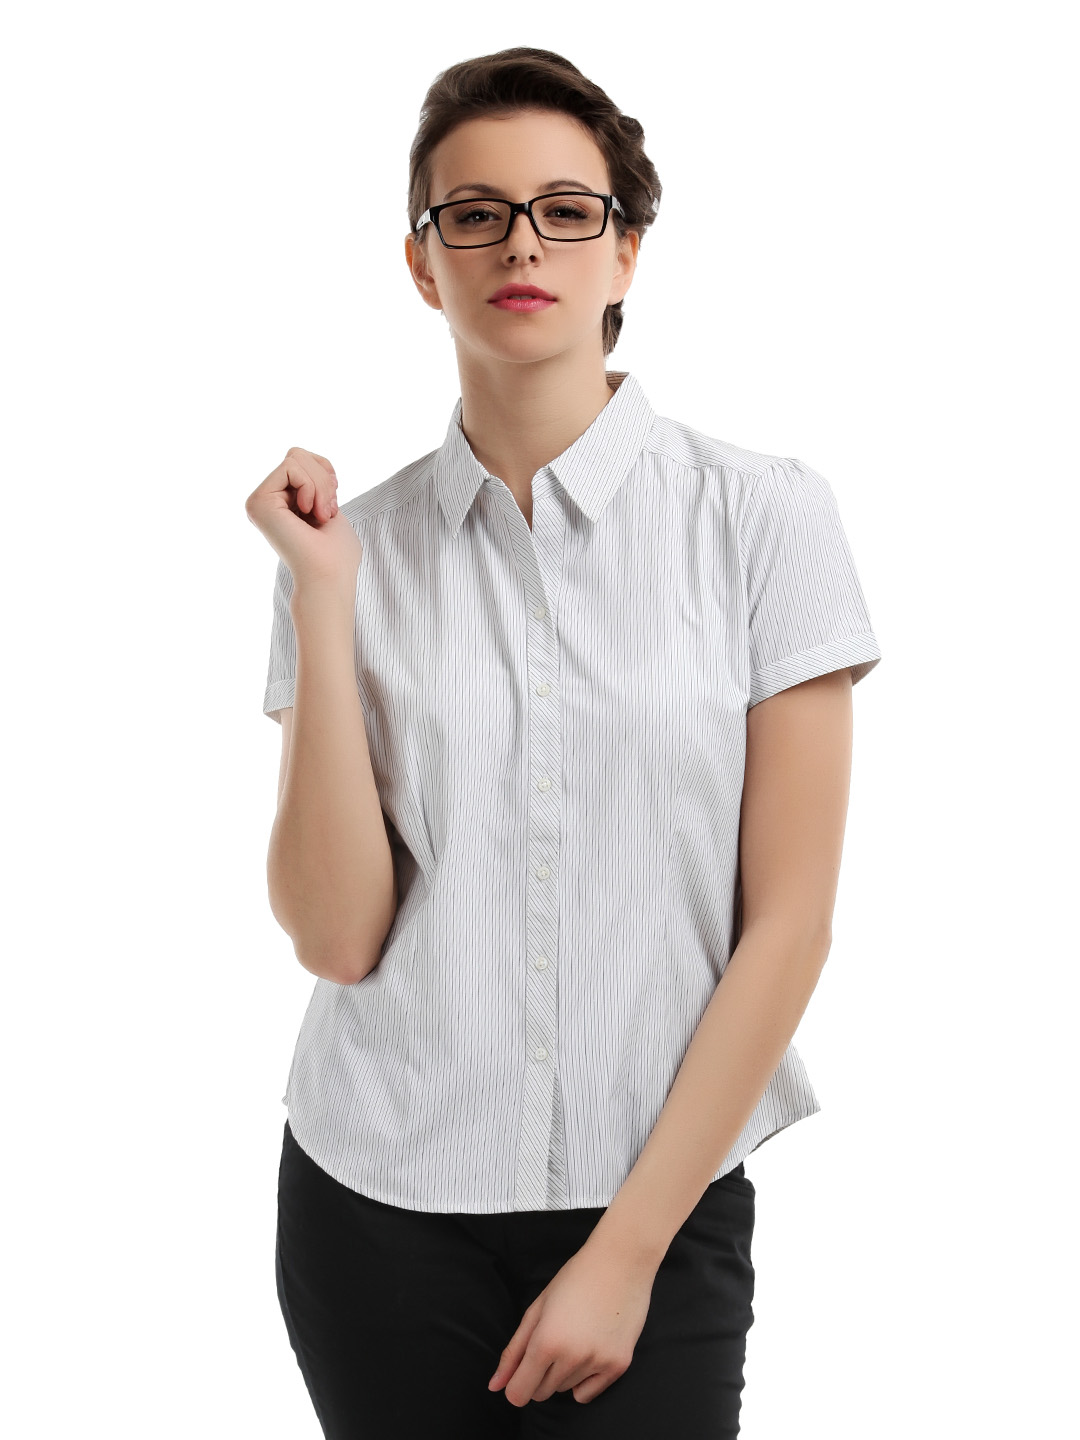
Scullers For Her Women White Striped Shirt
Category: Apparel / Topwear / Shirts
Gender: Women
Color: White
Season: Fall 2012
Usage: Smart Casual